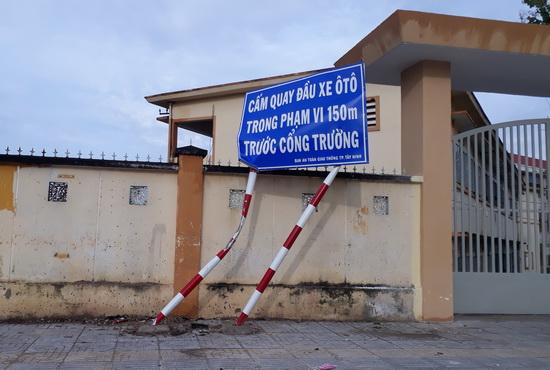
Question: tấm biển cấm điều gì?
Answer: tấm biển cấm quay đầu xe